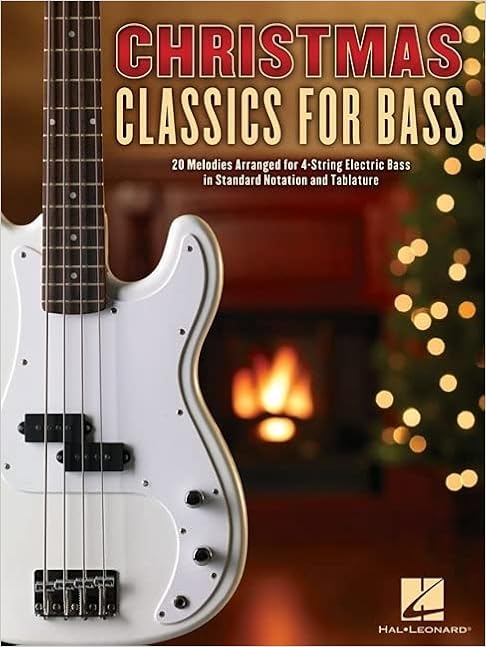
Christmas Classics for Bass: 20 Melodies Arranged for 4-String Electric Bass
Category: Books
About the Author Founded in 1947, Hal Leonard LLC has become the worlds largest source of music performance and instructional materials, with a catalog of over a million products in both physical and digital form. They represent many of the greatest songwriters and artists of all time and publish and distribute works from all genres of music for all styles of musicians and ensembles.
Features: (Basic Band II). Holiday favorites arranged for bass in notes & tab: Blue Christmas * Frosty the Snow Man * A Holly Jolly Christmas * A Marshmallow World * My Favorite Things * Silver Bells * Suzy Snowflake * and more!